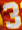
Number: 3